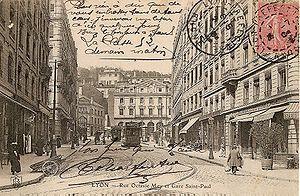
Rue Octavio-Mey et la gare Saint-Paul à Lyon vers 1900.
L'histoire de Lyon inventorie, étudie et interprète l'ensemble des événements du passé liés à cette ville.
Saint-Paul est un quartier situé dans le 5ᵉ arrondissement de la ville de Lyon dont le nom est donné par le vocable de l'église paroissiale. Situé dans le périmètre sauvegardé inscrit au patrimoine mondial par l'UNESCO, il constitue une des trois paroisses du Vieux Lyon, cœur historique de Lyon. Le quartier est principalement desservi par la ligne de trolleybus C3 des transports en commun lyonnais et par la gare SNCF du même nom.
La gare de Lyon-Saint-Paul est située dans le 5ᵉ arrondissement de Lyon, au pied de la colline de Fourvière, face à la Saône, à l'entrée nord du quartier du Vieux Lyon. C'est une gare française terminus affectée à la desserte de la banlieue ouest de Lyon, qui voit passer chaque jour en moyenne 5 500 voyageurs.
Durant la Troisième République, Lyon quitte progressivement la grande histoire, pour se fondre dans le moule des grandes cités industrielles françaises. Marquée par ses maires successifs, elle se développe largement, voyant sa population et son industrie prospérer. Plus particulier est son attachement à un certain radicalisme républicain, édifié et entretenu, qui se dresse contre l'influence de l'Église, en proie à de graves difficultés.
La rue Octavio-Mey est une rue pavée du quartier Saint-Paul dans le Vieux Lyon. D'orientation est-ouest, elle relie le quai de Bondy et la place Saint-Paul dans le 5ᵉ arrondissement de Lyon.